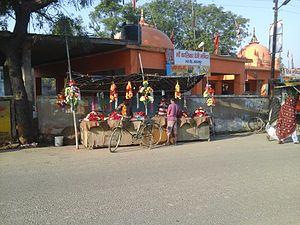
Akbarpur est une ville indienne située dans le district de Kanpur Dehat dans l’État de l'Uttar Pradesh. En 2001, sa population était de 17 368 habitants.